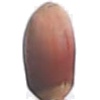
Label: hazelnut